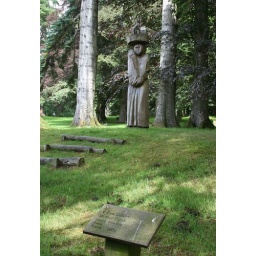
MOTHER EARTH sculpture. One of the many wooden sculptures below the dam wall